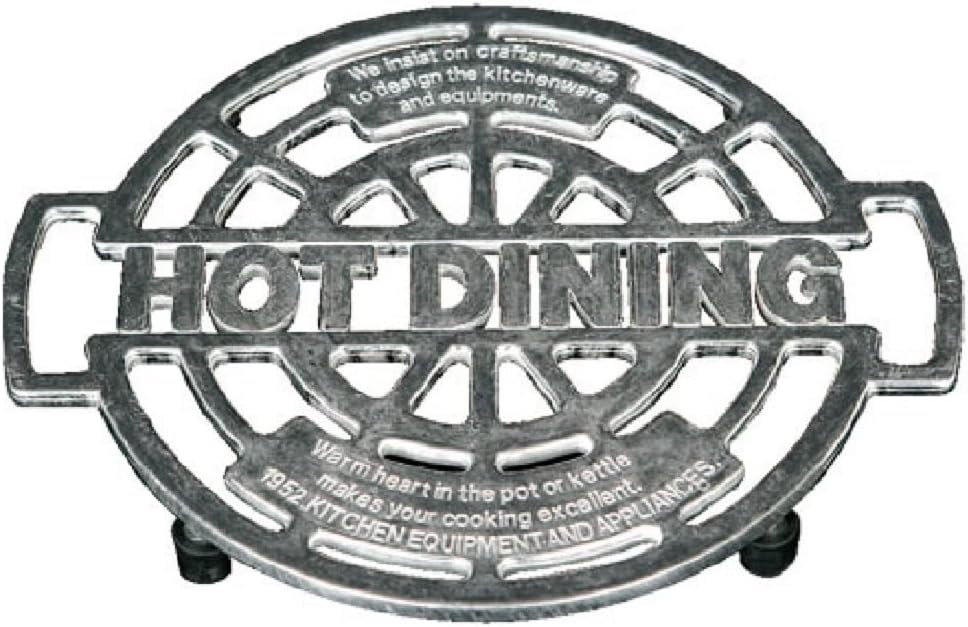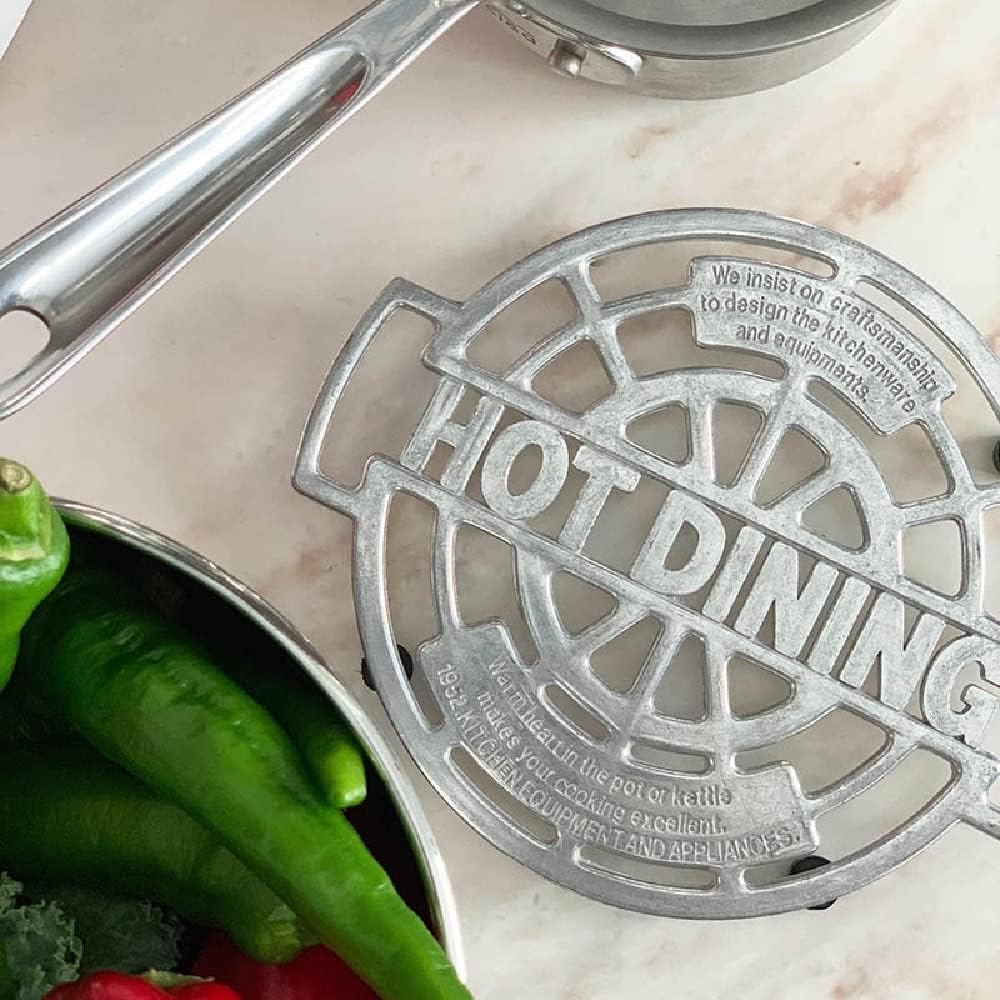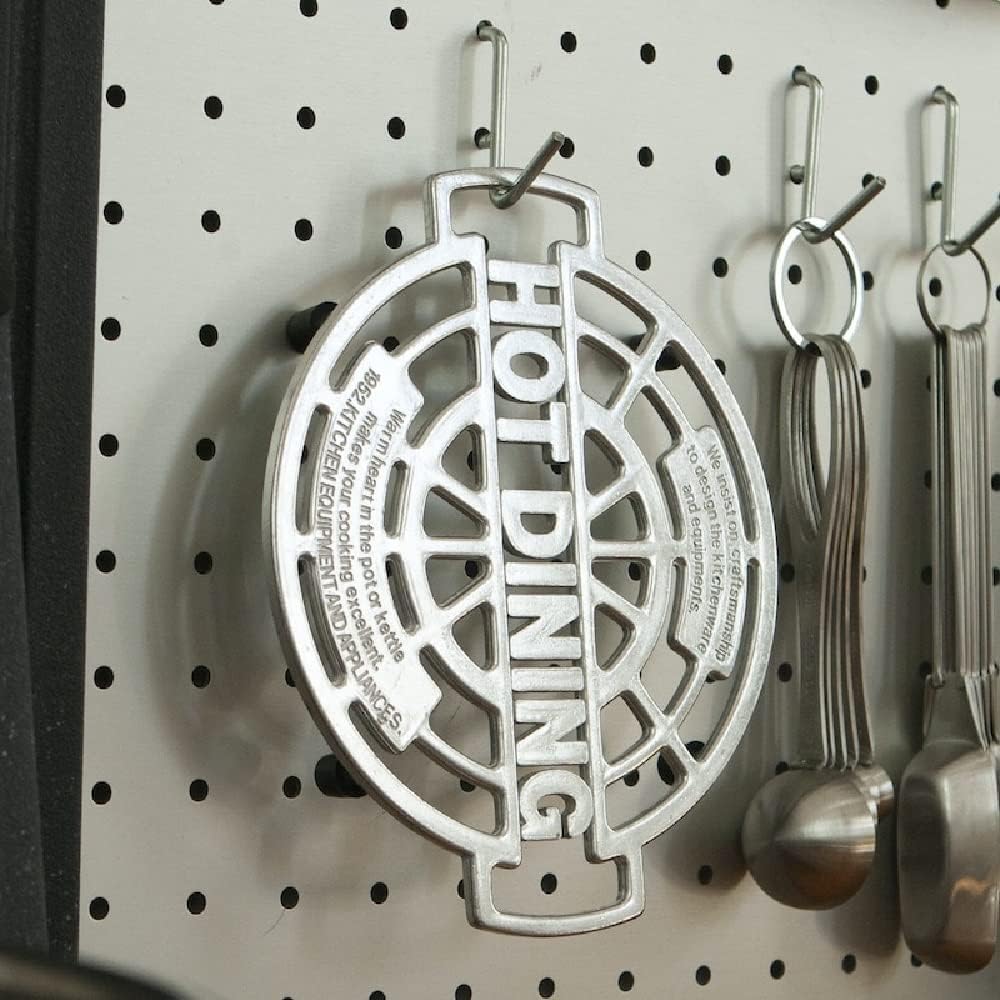
Dulton 100-017 Aluminum Trivet, Hot Dining Trivet, Non-Slip, Kitchen, Diameter 7.1 inches (180 mm)
Category: Amazon Home
A stylish trivet with a manhole lid design. Made of aluminum, this item is robust and lightweight, and it also has a good taste of scratches that have been used. In addition, when not in use, you can simply place it as a plate to create a picture. The size is easy to use and the non-slip legs are also a great feature.
Features: Product Size: Outer Diameter: 7.1 inches (180 mm) | Weight: 5.5 oz (154 g) | Material: Aluminum | Country of Origin: Taiwan